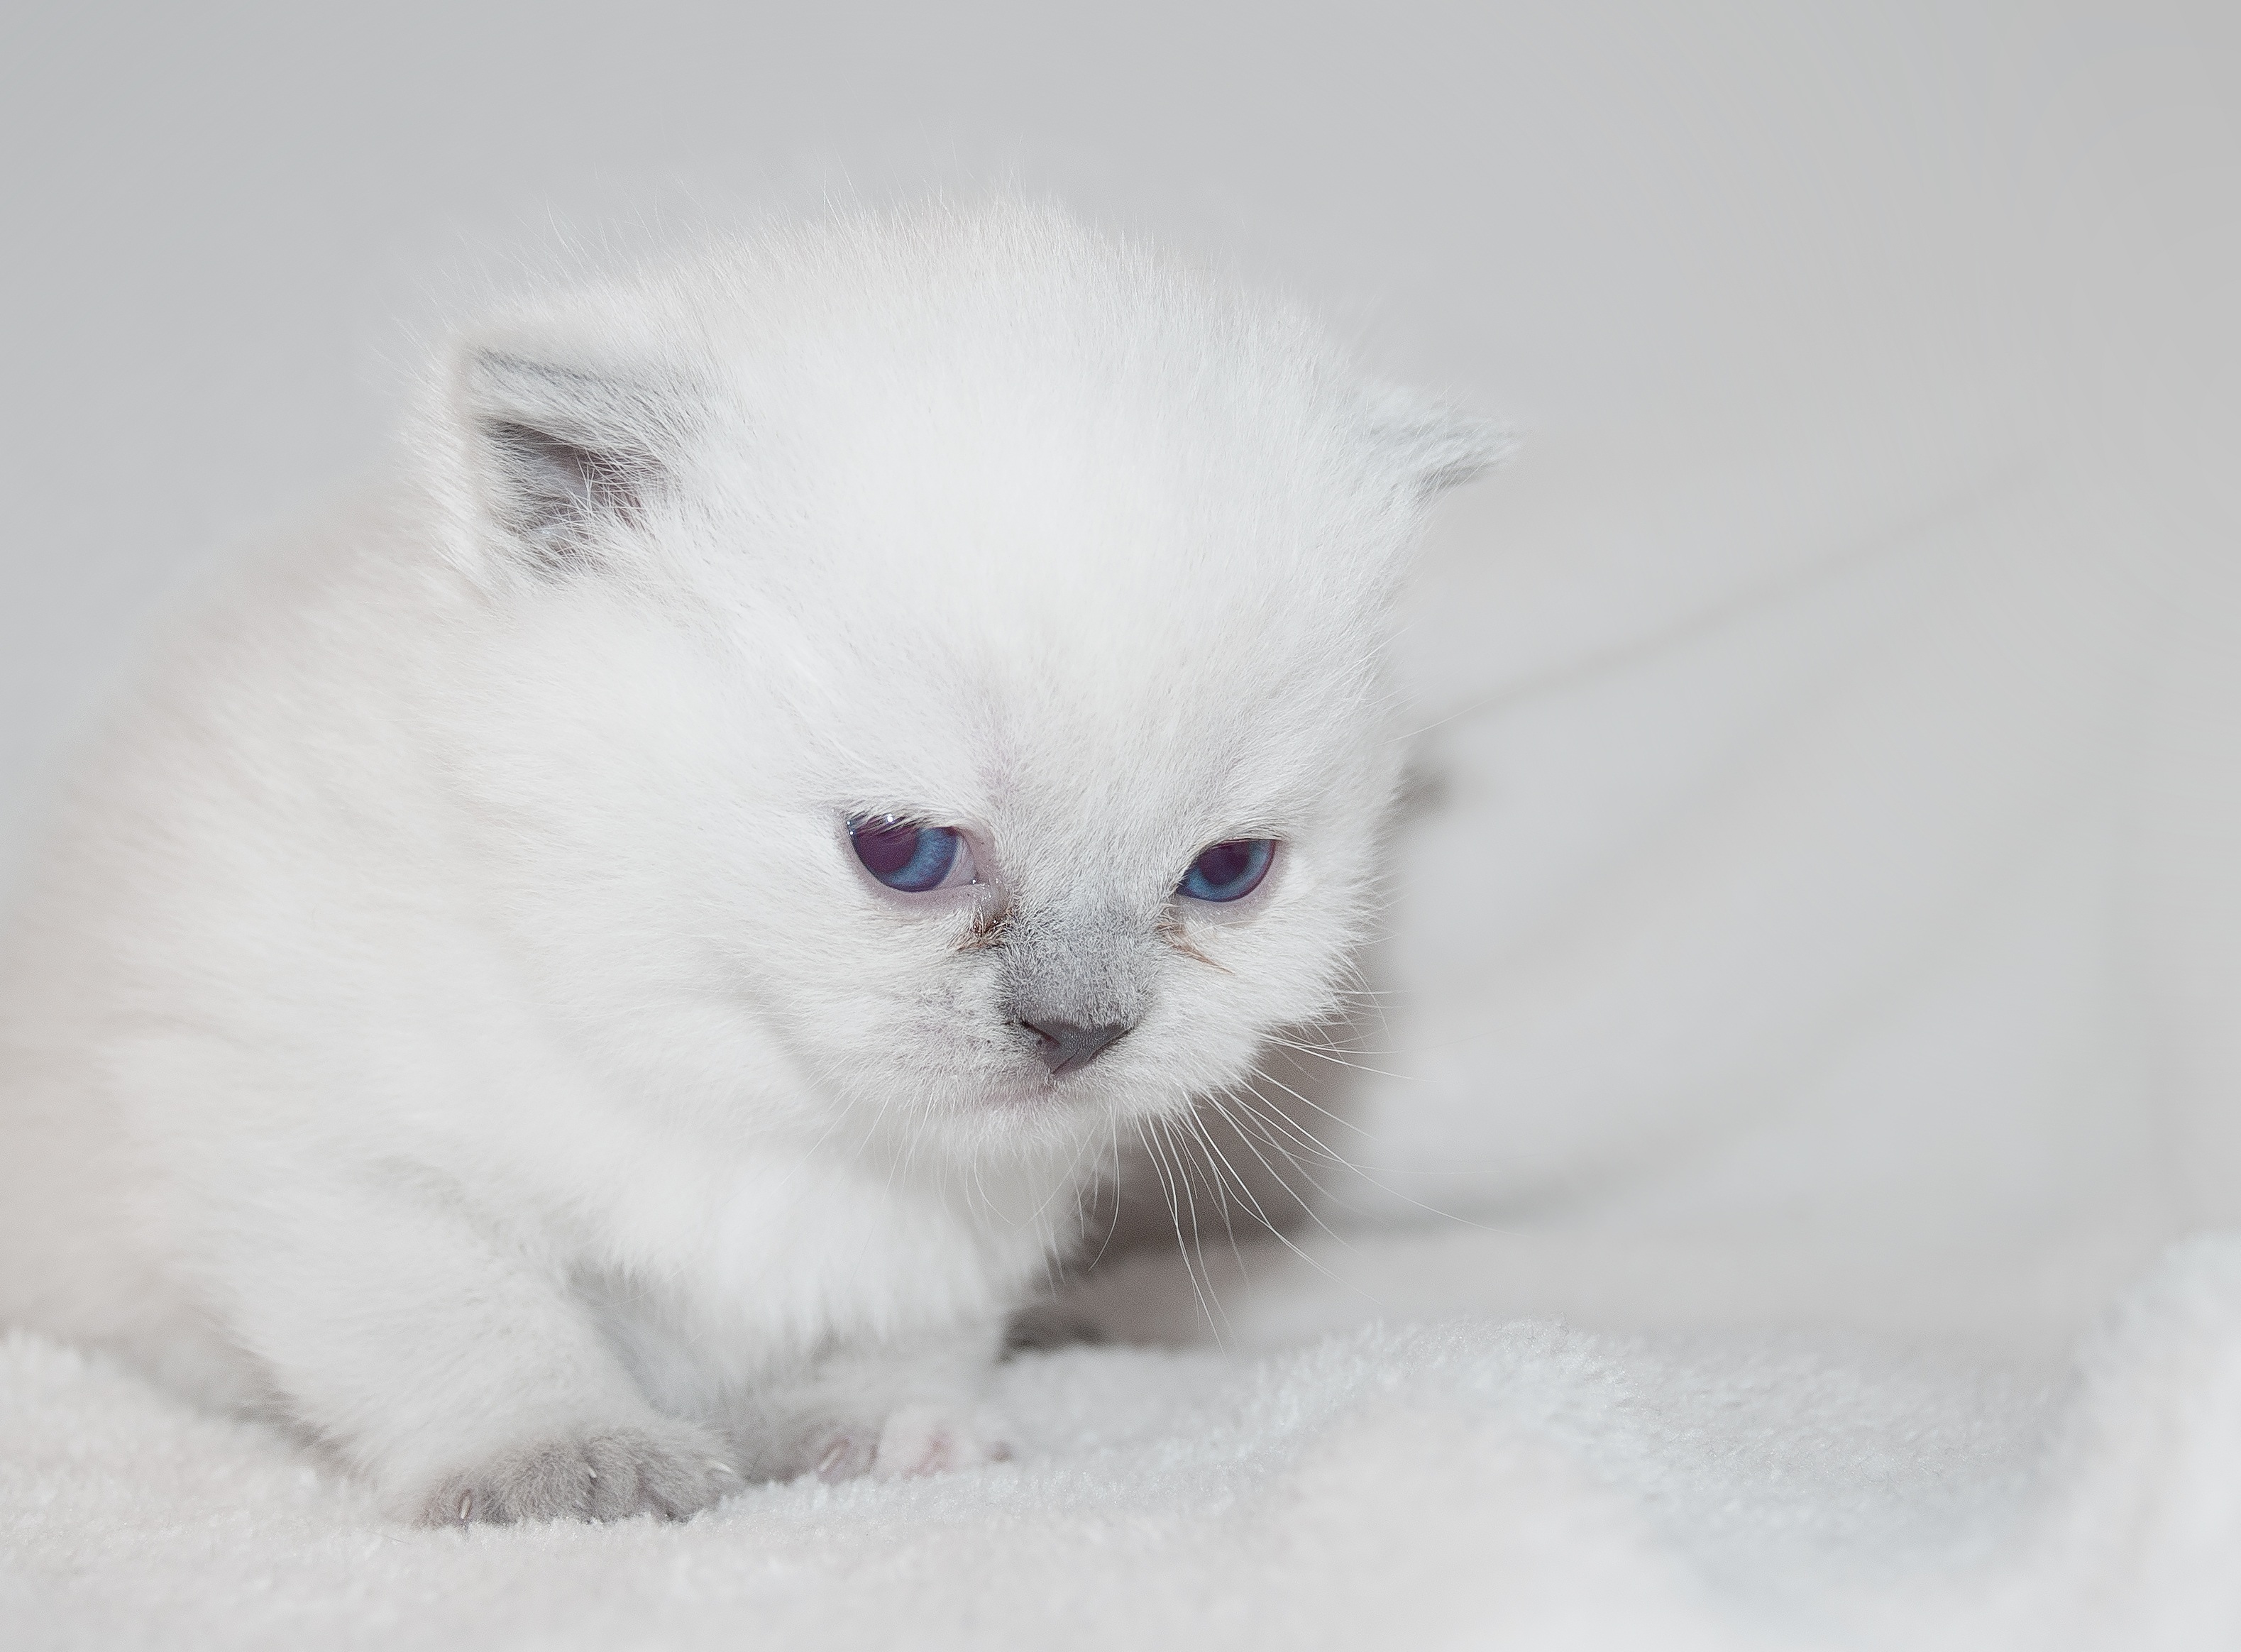
white, sweet, puppy, animal, pet, fluffy, kitten, cat, mammal, whiskers, kitty, vertebrate, ragdoll, cute cat, himalayan, persian, small to medium sized cats, cat like mammal, carnivoran, british semi longhair, birman